Tartan

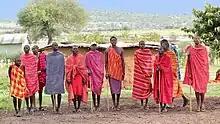
Maasai men in ; Narok County, Kenya, 2018

As modernisation marched on, the world's first permanent colour photograph, taken by Thomas Sutton (using the three-colour process developed by Scottish physicist James Clerk Maxwell) in 1861, was of a tartan ribbon. It was created by using red, blue, and yellow filters to create three photographs which were then combined into a composite. R. Martin (1988) notes that there was a confluence of unrelated technological "junctions and serendipities" in the mid-19th century that together broadly promoted tartan, including photography, consistently bright and more economical artificial dyes, affordable colour book printing, mass-production of soft but durable fine textiles, and applicability of printed patterns to middle-class products like tartanware – all "far-removed from the true peasant history of tartan." Ian Brown (2012), a professor with a focus on Scottish literature and culture, has written that while George IV and Victoria (not to mention business interests in their wake, like the Wilsons of Bannockburn and the Smiths of Mauchline) seemed to have been "the winner taking over the loser's tokens", the renewed public interest in tartan within and beyond Scotland was not entirely owing to them, especially given the international interest in Highland-romantic works of Walter Scott and "Ossian". The acceptance of and even enthusiasm for tartan among the post-proscription upper class can be seen as a necessary attempt at reconciliation within a culturally diverse country, and the influence ran both ways, with old Scottish nationalism transmuting into a new unionism that demanded recognition of Scottish interests and institutions. "In short, it is an open question whether George IV in a kilt and Victoria and Albert at Balmoral are appropriating and subverting a set of values, or whether they are being appropriated and subverted." Even the 1822 "King's Jaunt" had been stage-managed by two Scots with a keen interest in romanticising and promoting Gaelic and broader Scottish culture (historico-traditional accuracy notwithstanding), and the Atholls' deep and tartan-arrayed involvement in Victoria's activities in the north can be viewed in the same light. Both George IV and Victoria, primarily of German House of Hanover stock, came to identify strongly with their quite thin Scottish House of Stuart genealogy.